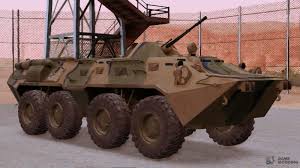
Label: BTR-80